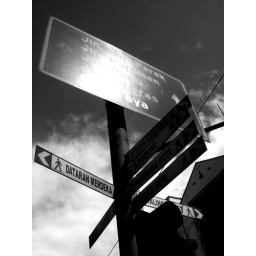
an early work, i captured this photo of a road sign in the middle of kuala lumpur